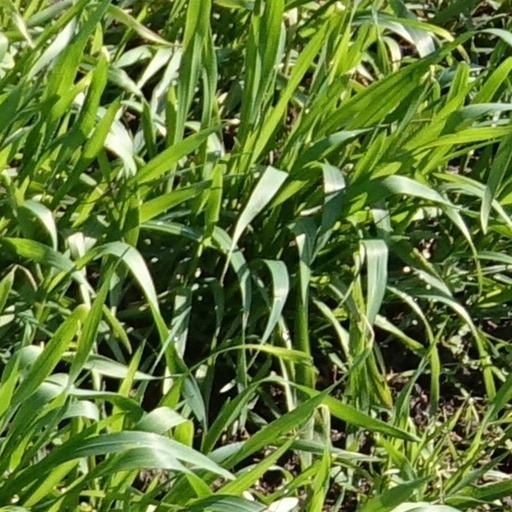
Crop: wheat